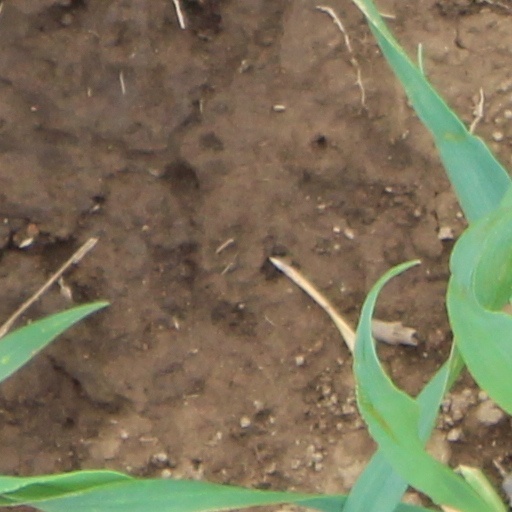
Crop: wheat